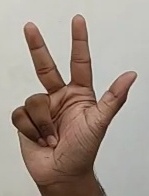
ASL sign: 3